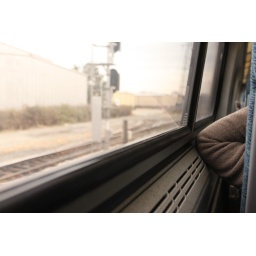
on the train leaving richmond, the person in front of me, early february 2010.